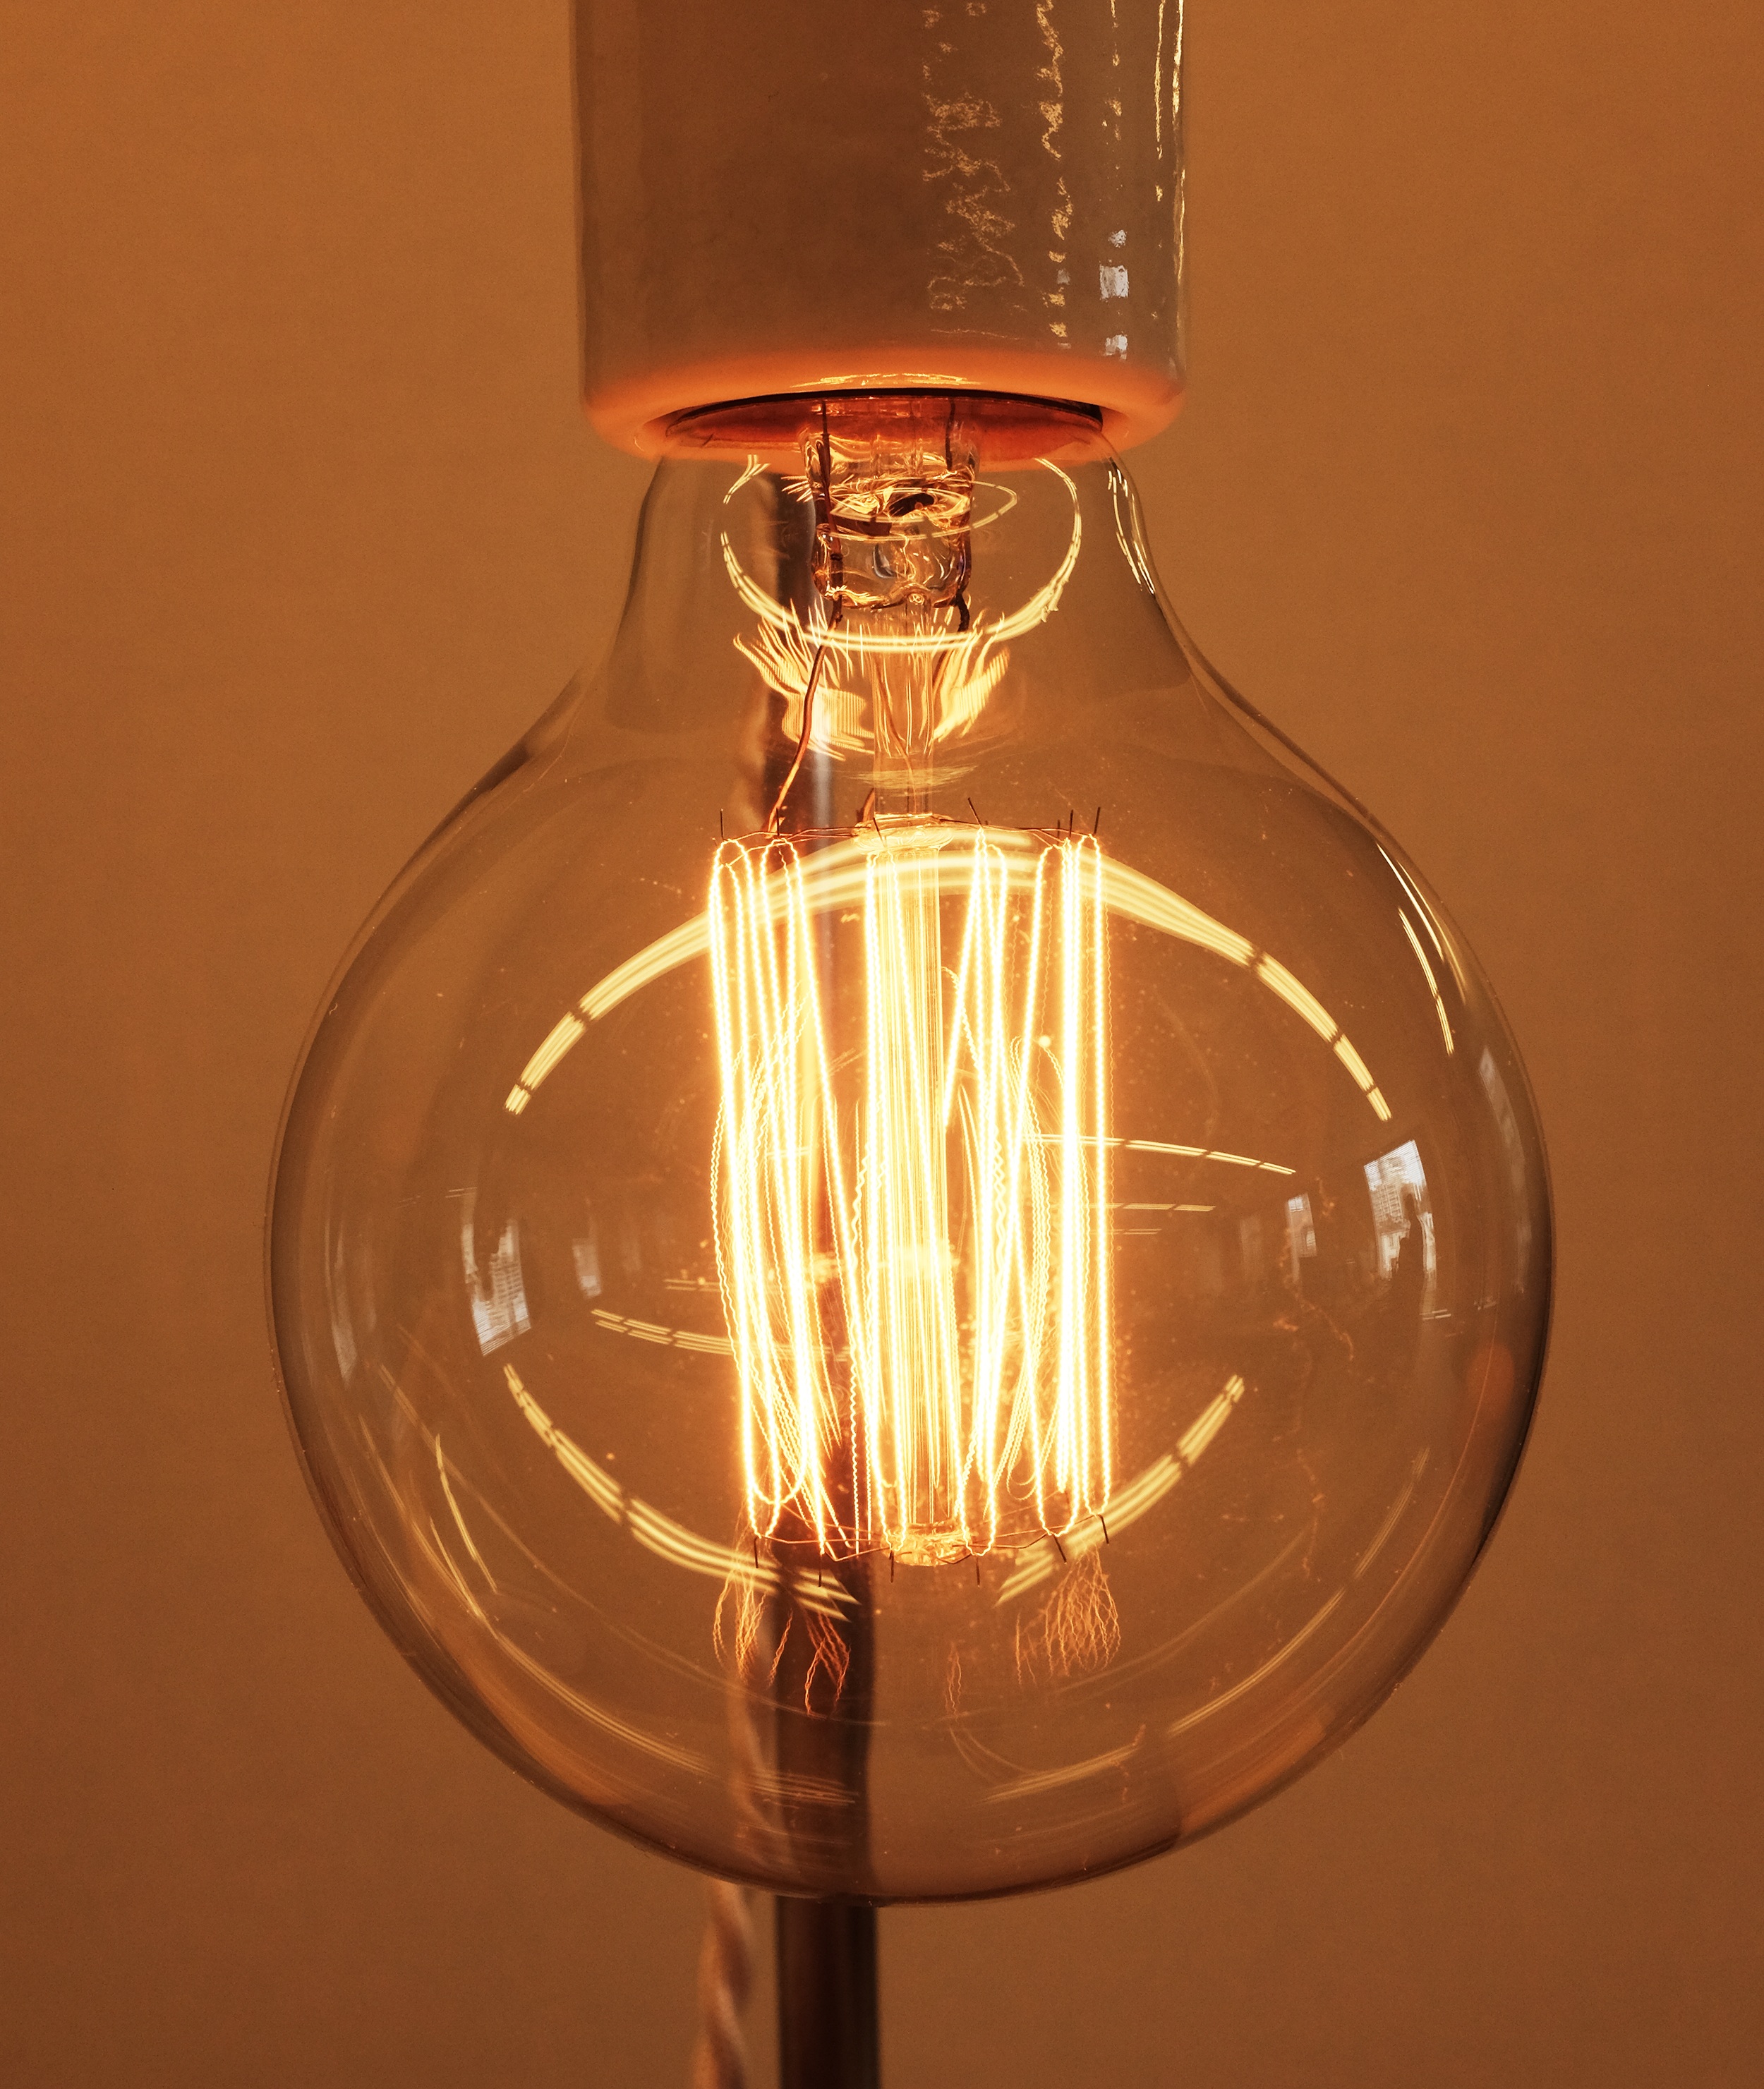
light, glass, bottle, lamp, lighting, glass bottle, light fixture, incandescent light bulb